Valérie Quennessen

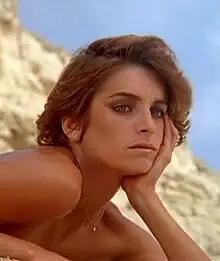

Quennessen was born near Paris in Boulogne-Billancourt, of Jewish French/Polish parentage, and dedicated much of her childhood to pursuing her dream of becoming an acrobat. She quickly reached a level of competence and received an award for her expertise at the age of ten. By her teens, she had given up acrobatics and enrolled in acting classes, not because she particularly wanted to get into show business, but to help her overcome social anxiety. She found that she not only overcame her shyness via acting, but she also enjoyed performing. She studied drama first briefly at the "", then at the Conservatoire National d'Art Dramatique, in Paris, from 1976 to 1979, and appeared in several theater productions, notably "Chers Zoiseaux", by Jean Anouilh, which premiered in 1976, and Pirandello's "Nuova colonia" (1977).